ÖBB Class 2070

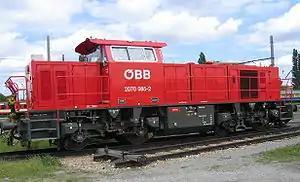
ÖBB 2070-085 (May 2006)

The ÖBB 2070 is a class of 90 shunting and light multipurpose four axle B'B' Diesel-hydraulic locomotive built for the Austrian Federal Railways by Vossloh at the MaK locomotive plant in Kiel, Germany.